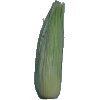
Label: Corn Husk 1